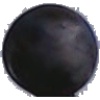
Label: Grape Blue 1